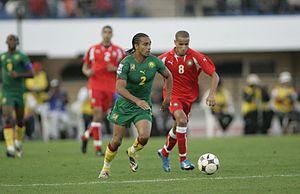
Match Maroc - Cameroun